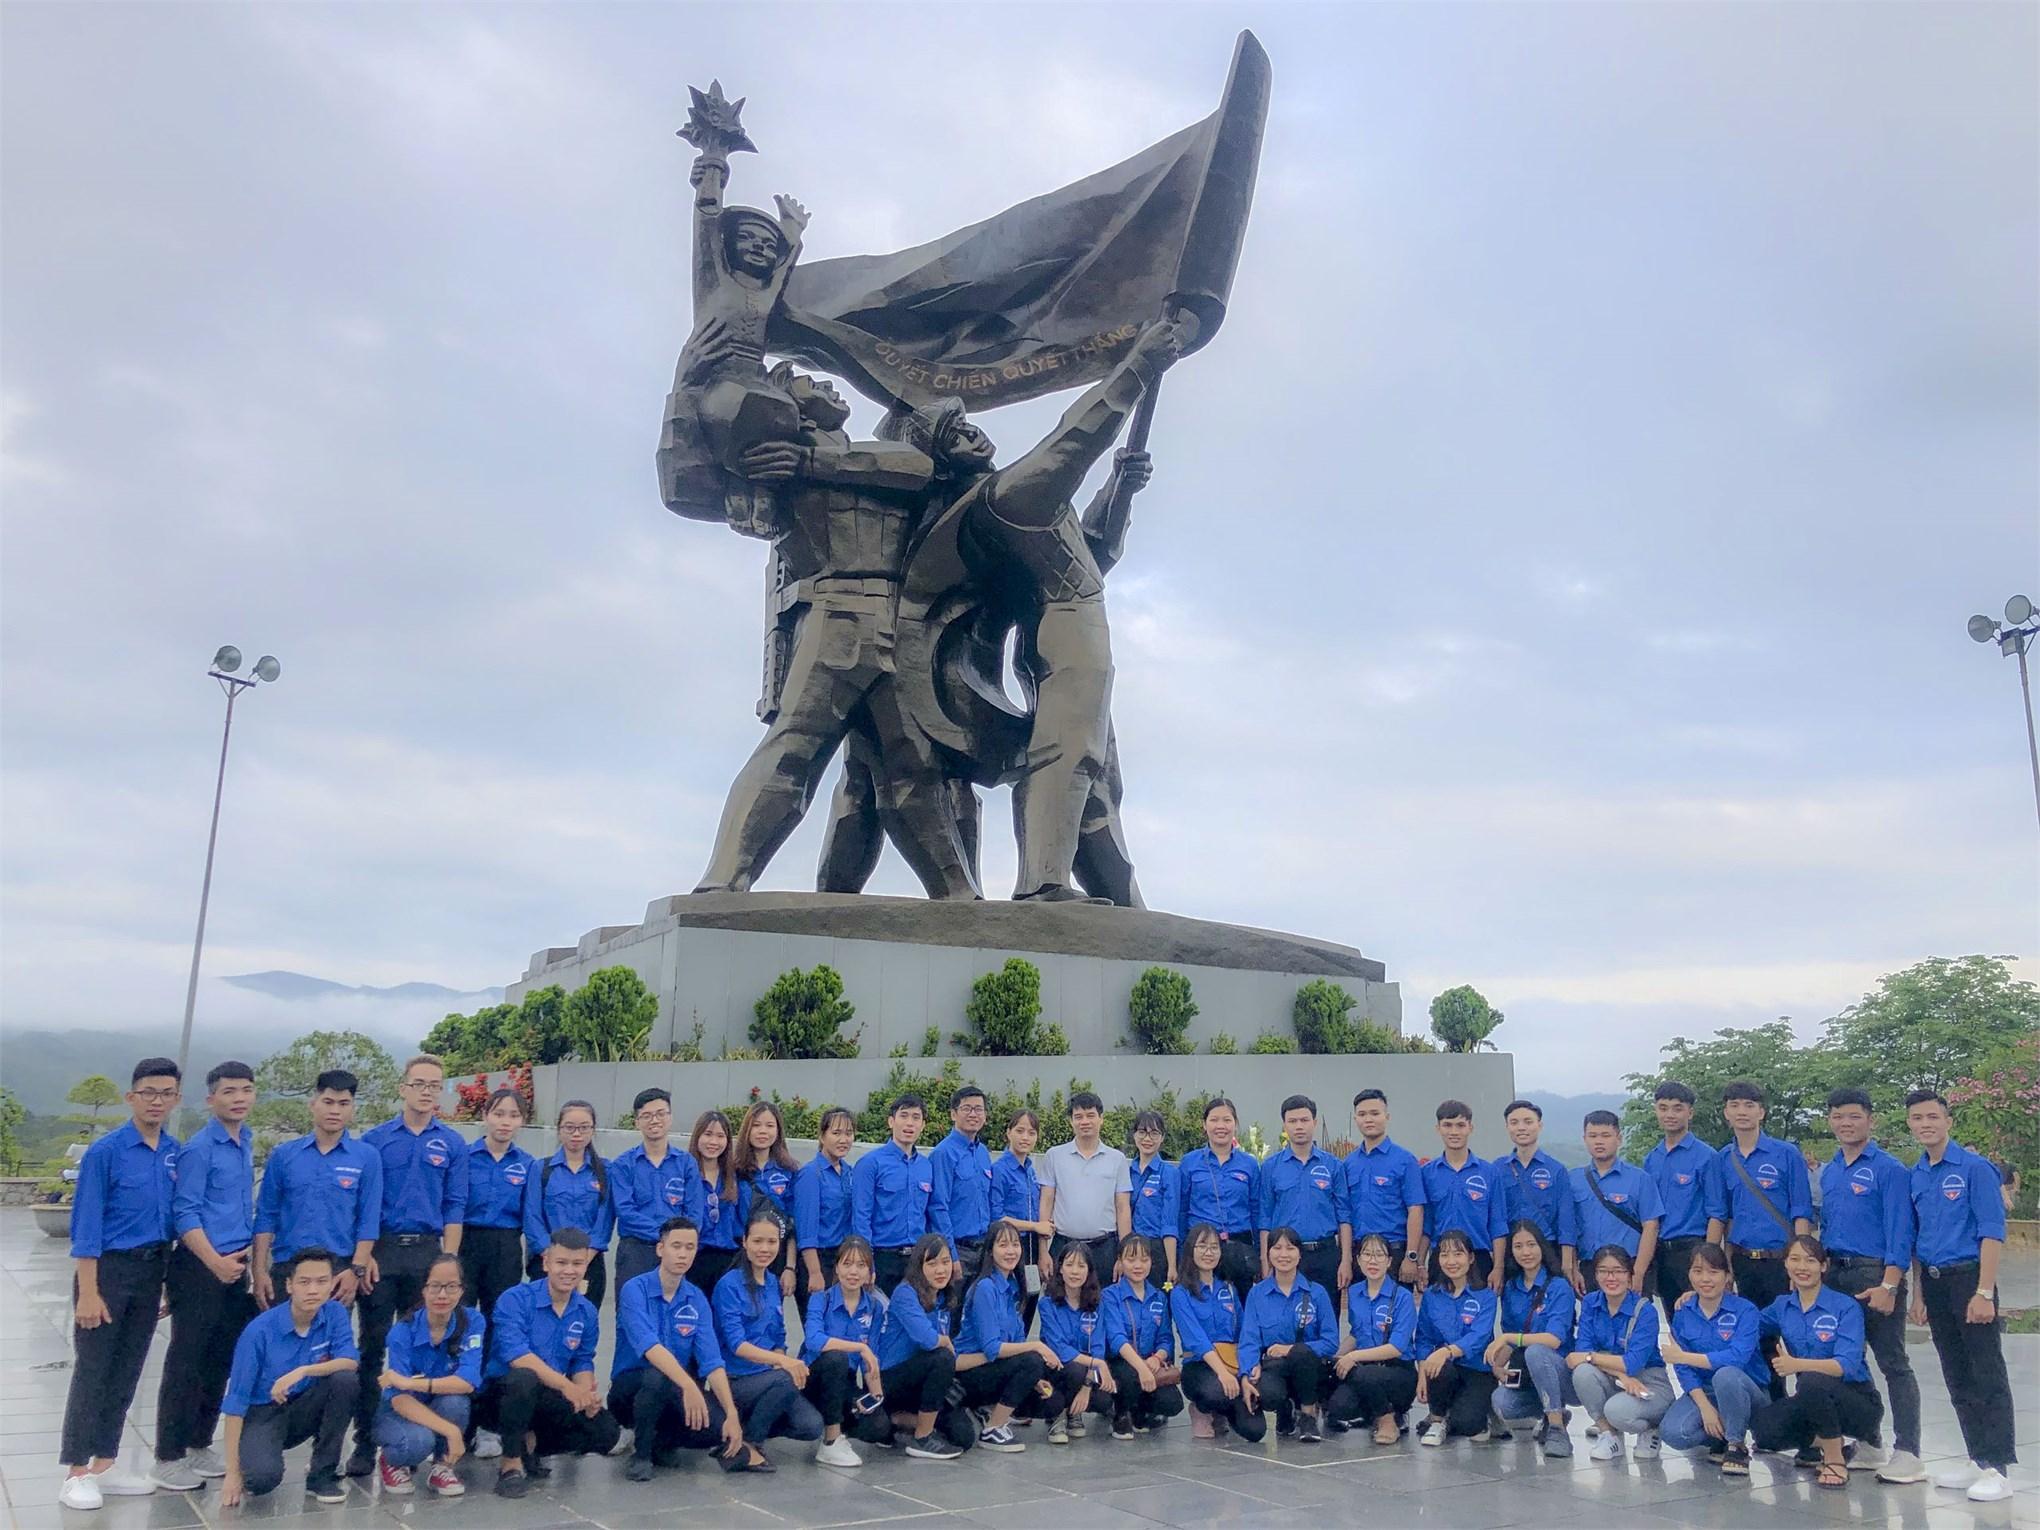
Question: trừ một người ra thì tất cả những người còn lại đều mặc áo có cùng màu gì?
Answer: trừ một người ra thì tất cả những người còn lại đều mặc áo màu xanh dương